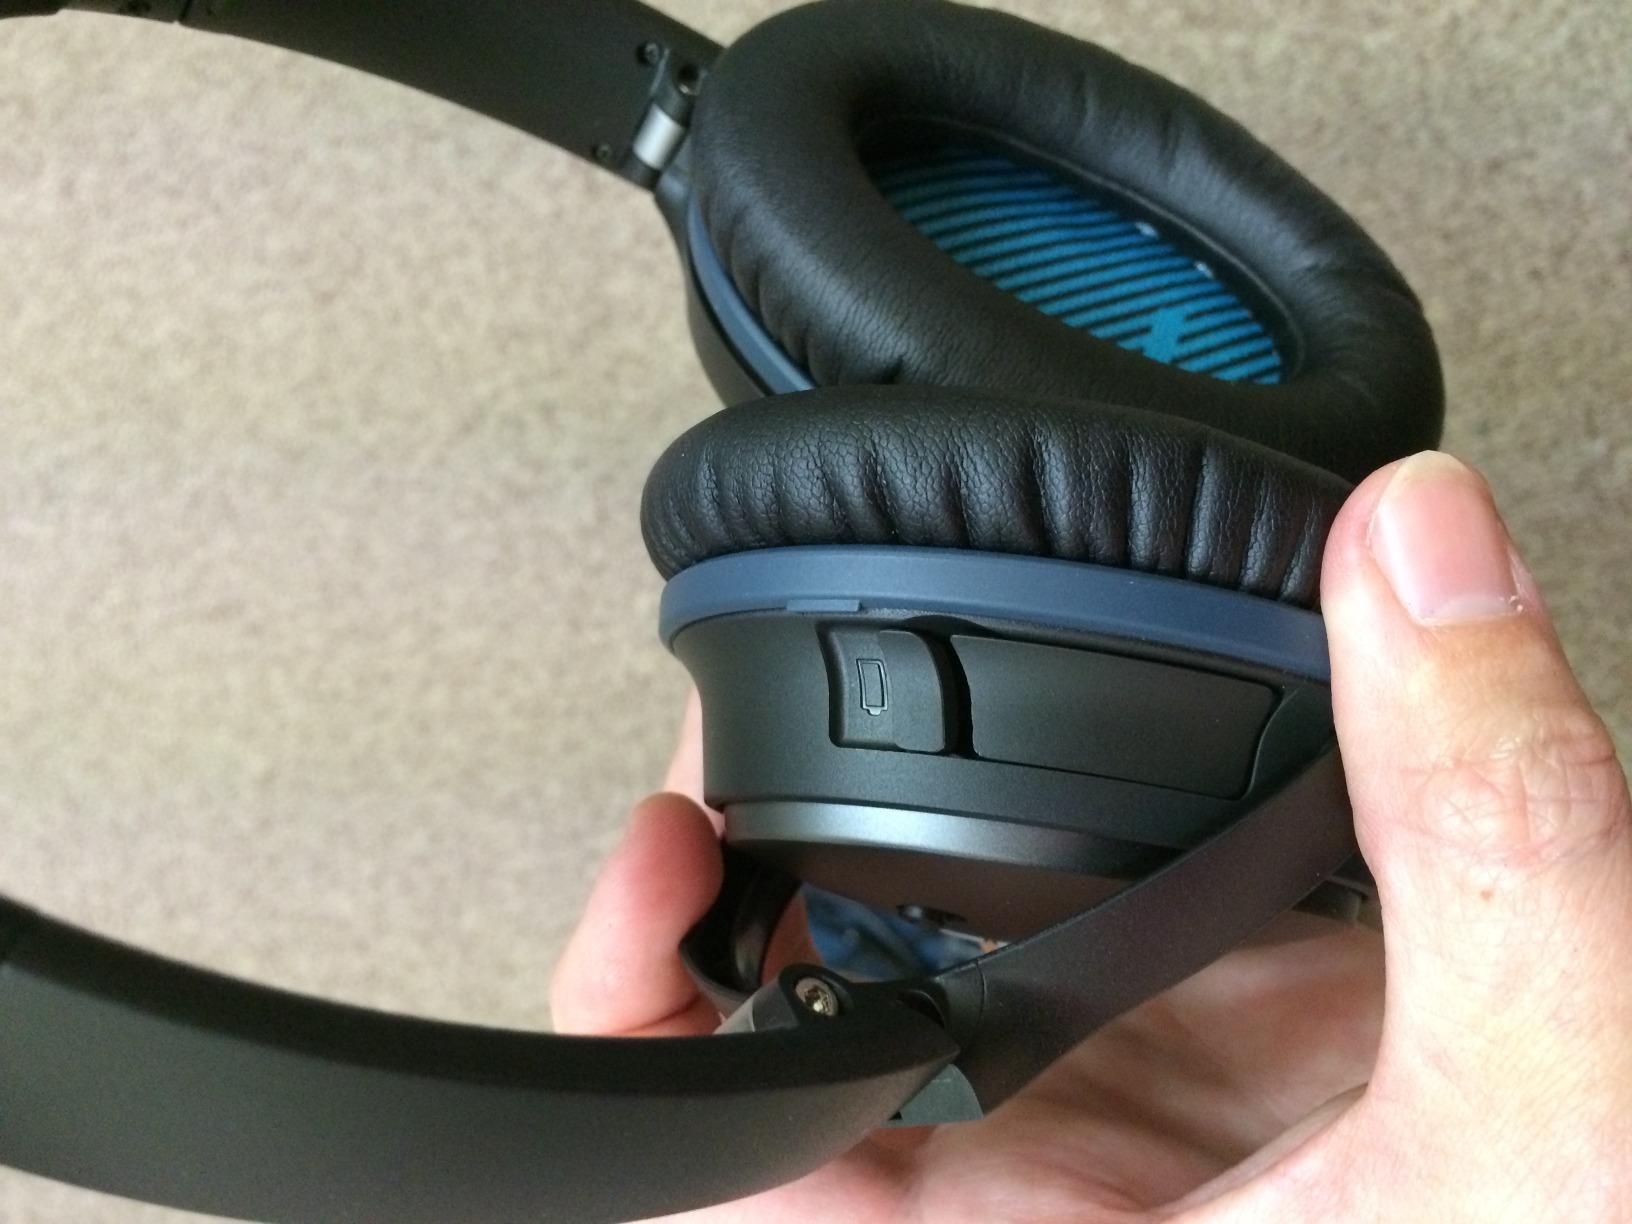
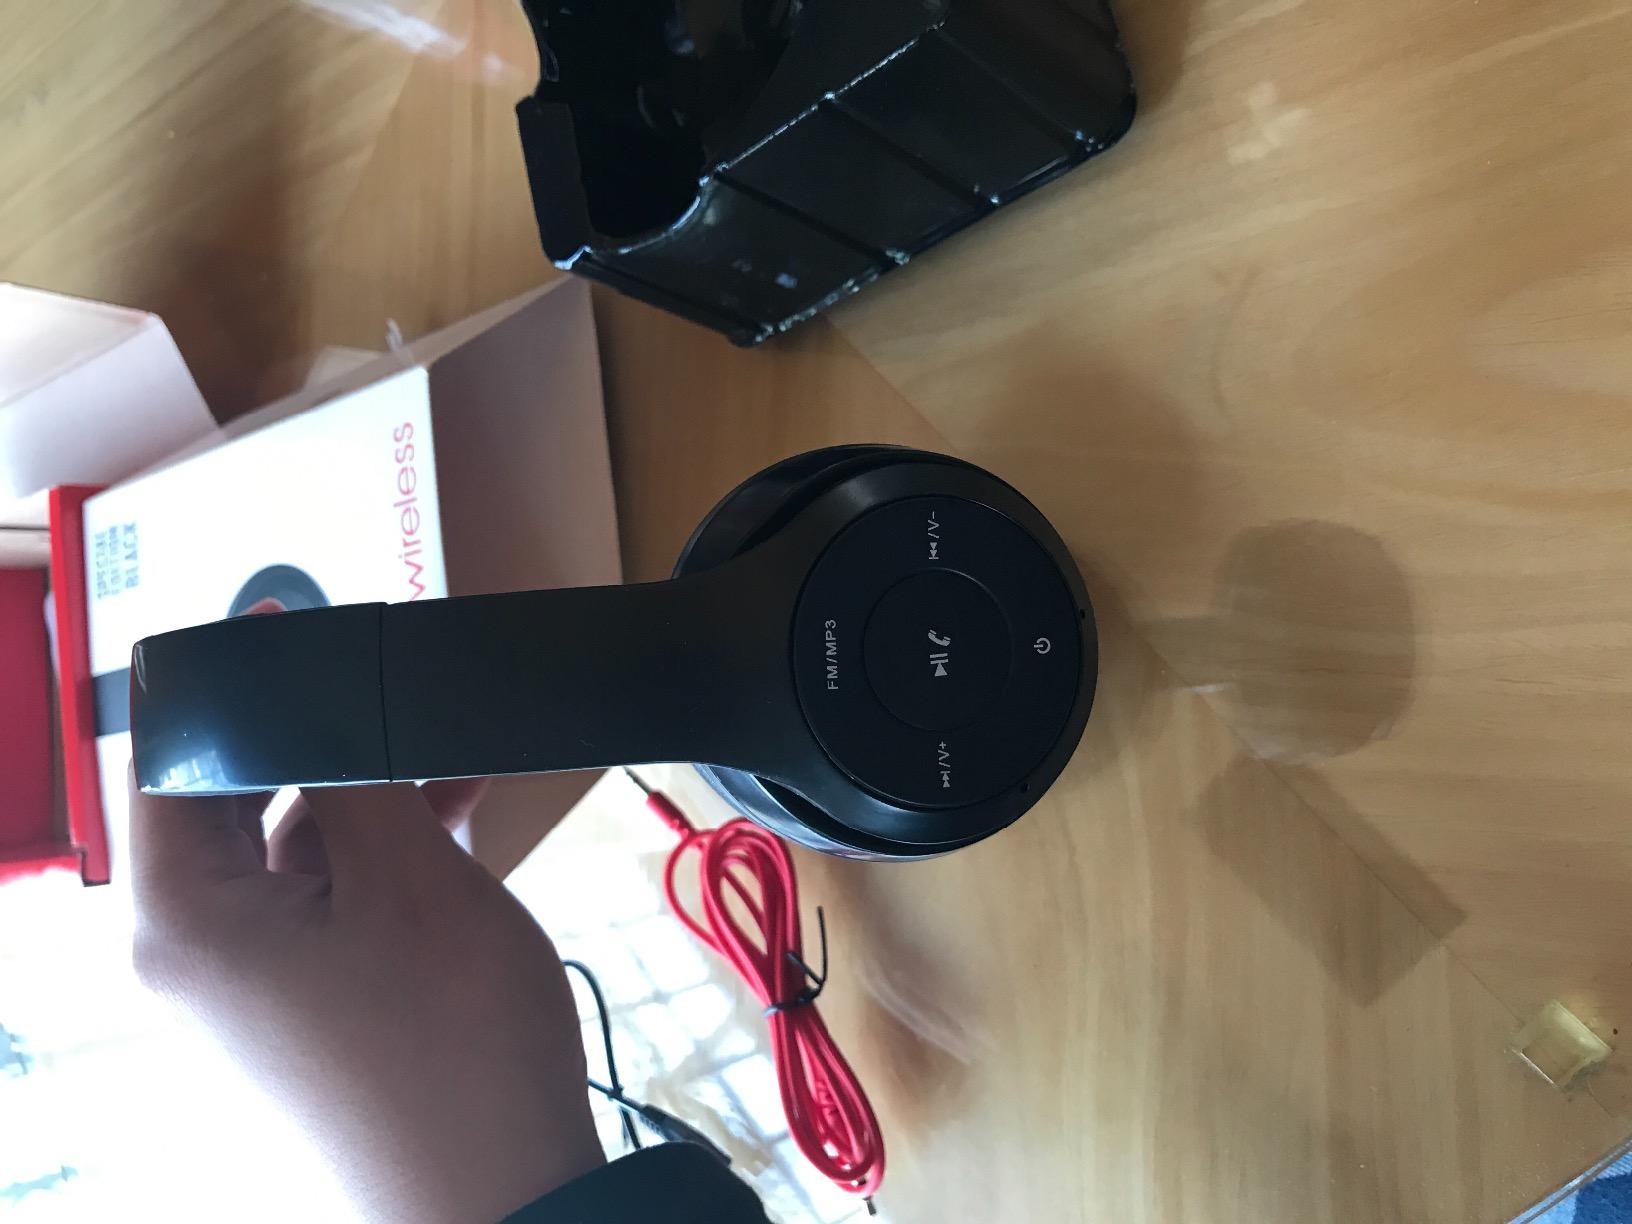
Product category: headphones
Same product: no